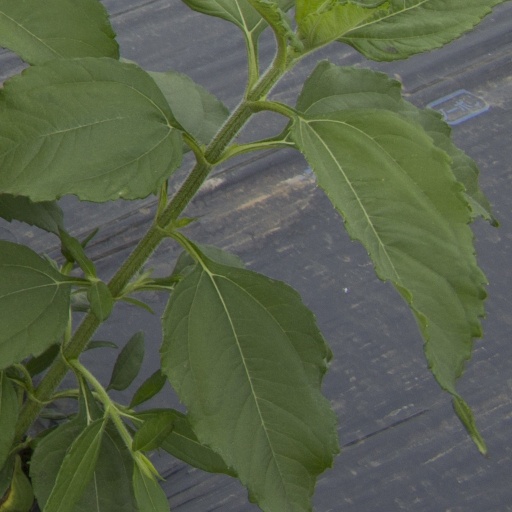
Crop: Jerusalem artichoke